Thunder Over Texas

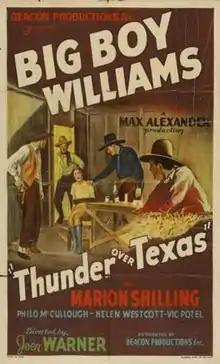
Film poster

Thunder Over Texas is a 1934 American populist contemporary Western film directed by Edgar G. Ulmer under the alias Joen Warner (the name of Ulmer's previous wife) and produced by two nephews of Universal Pictures head Carl Laemmle, Arthur and Max Alexander's Poverty Row Beacon Productions. The film's story was written by Shirley Ulmer under the name of Sherle Castle. Shirley was then married to Max Alexander but would soon leave Max to marry Edgar with the result that Lammele blacklisted Ulmer from Hollywood. The film was shot in Kernville, California.